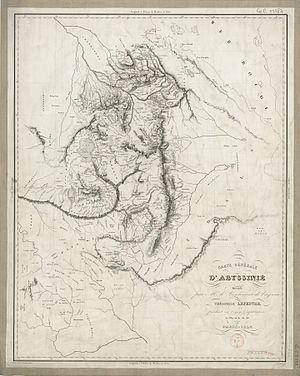
Carte générale d'Abyssinie / dressée par M. le Lieutenant de Vaisseau Théophile Lefebvre pendant son voyage d'exploration en 1839, 40, 41, 42, 43. Bibliothèque nationale de France, département Cartes et plans, GE C-5258 (A)
Charlemagne Théophile Lefebvre, né à Nantes, le 5 mars 1811, et mort à Marseille le 6 juillet 1860, est un officier de marine et voyageur français.